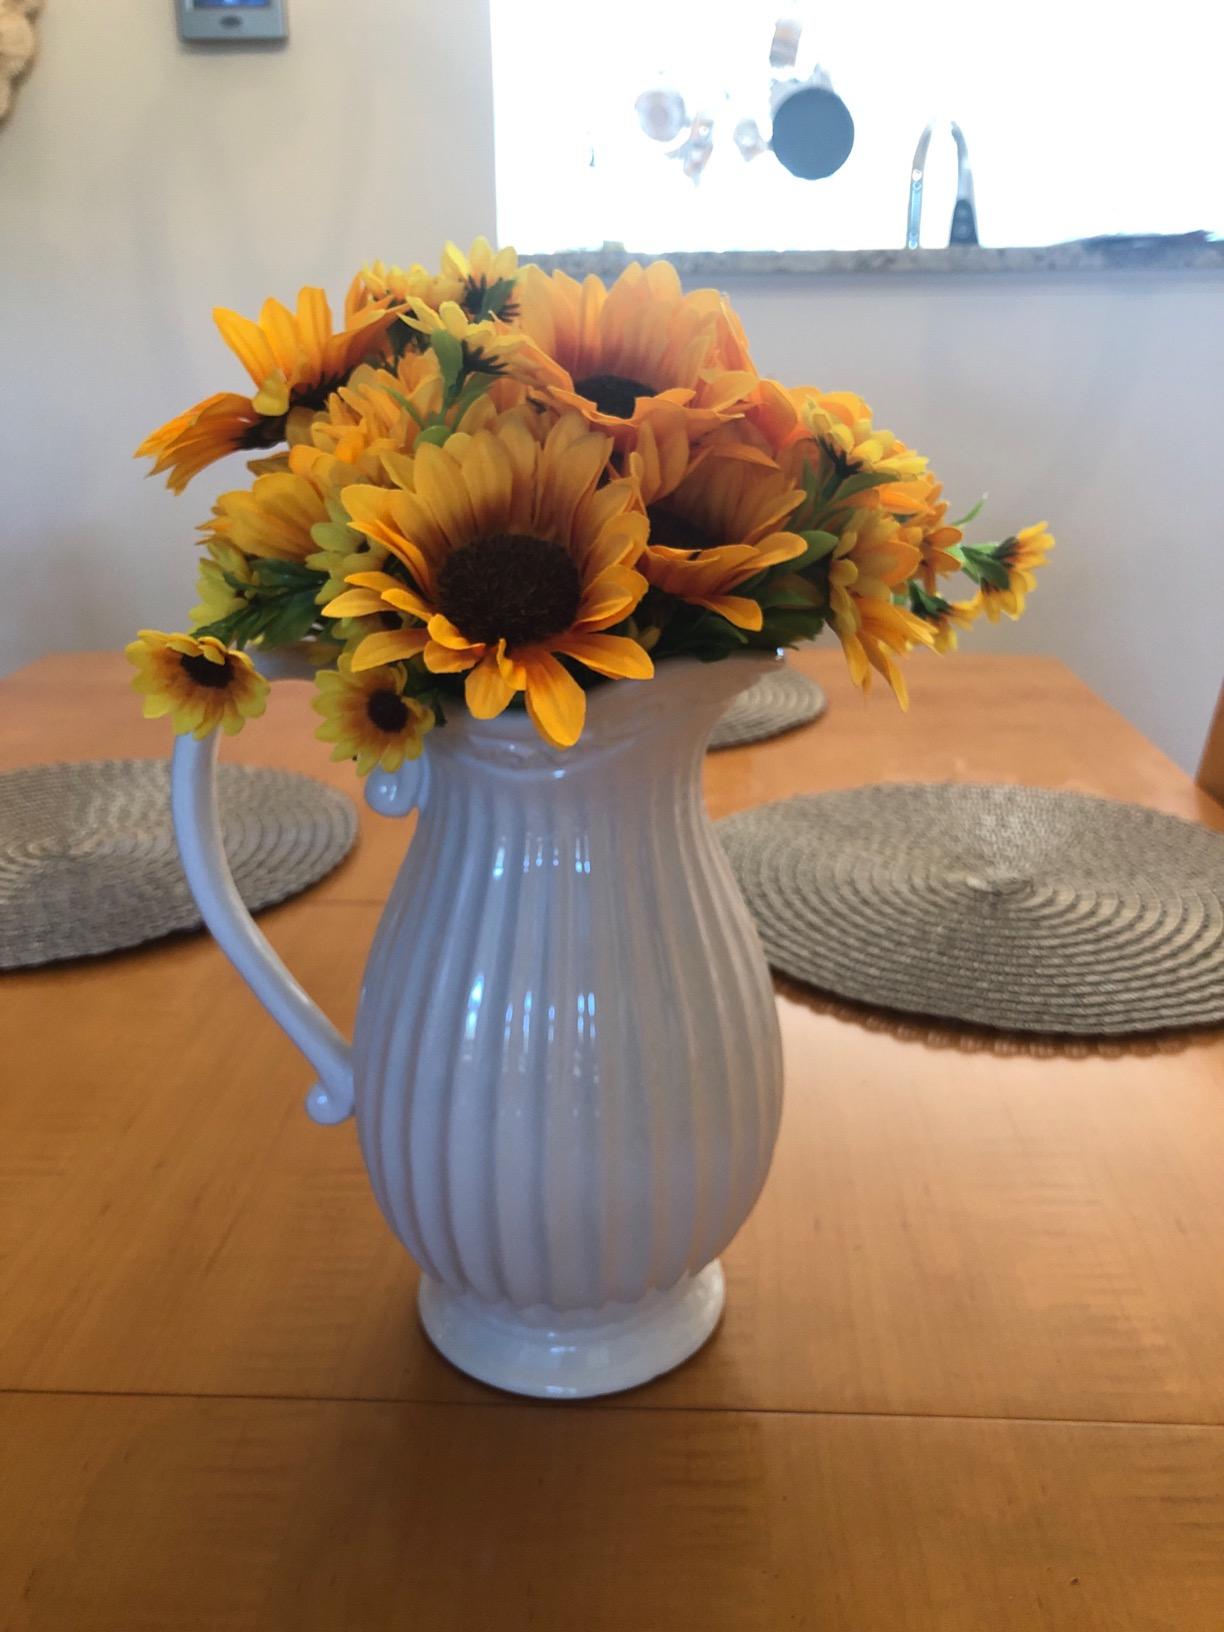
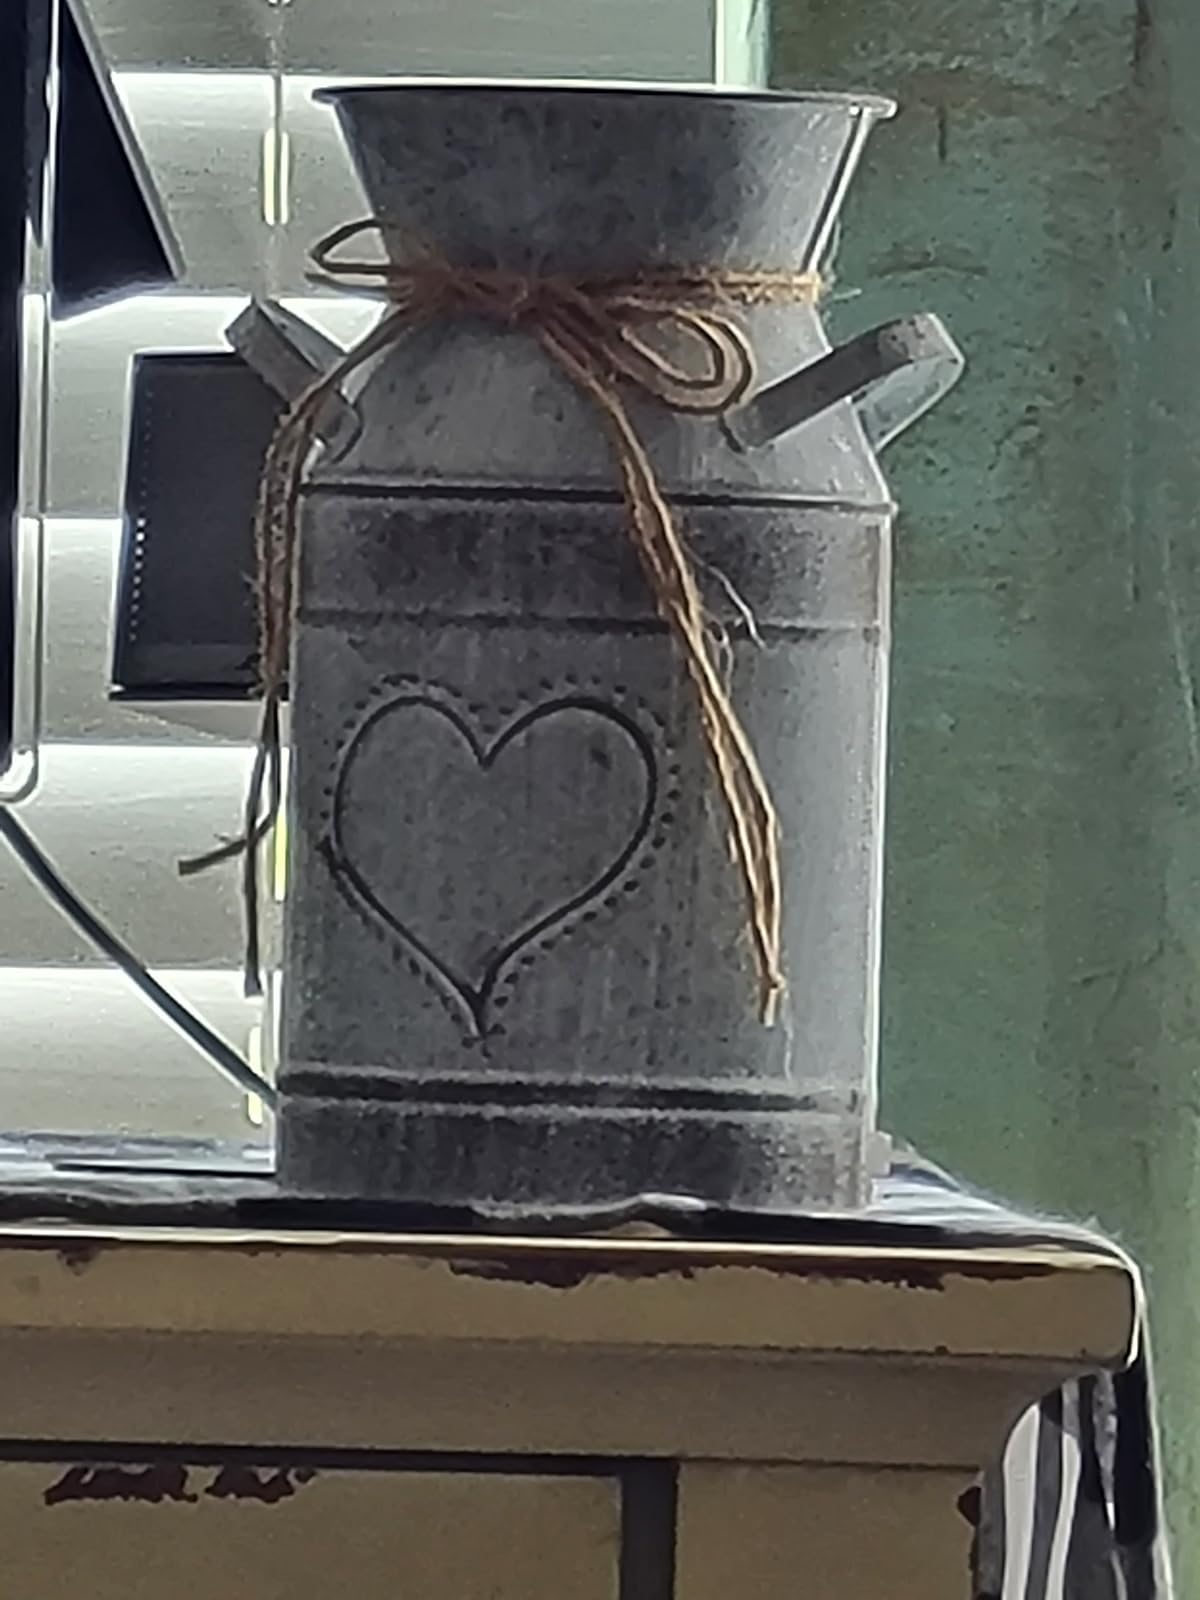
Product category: vase
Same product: no